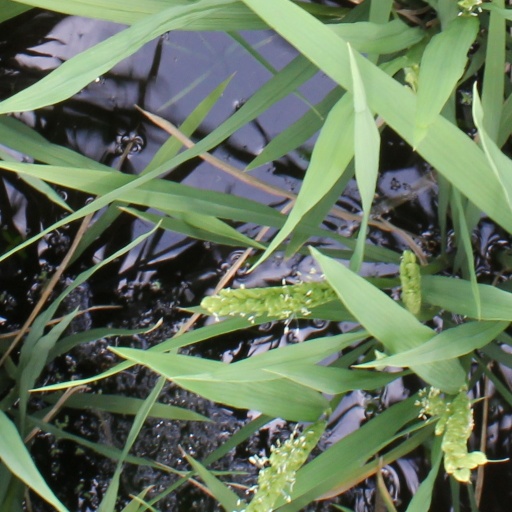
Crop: rice